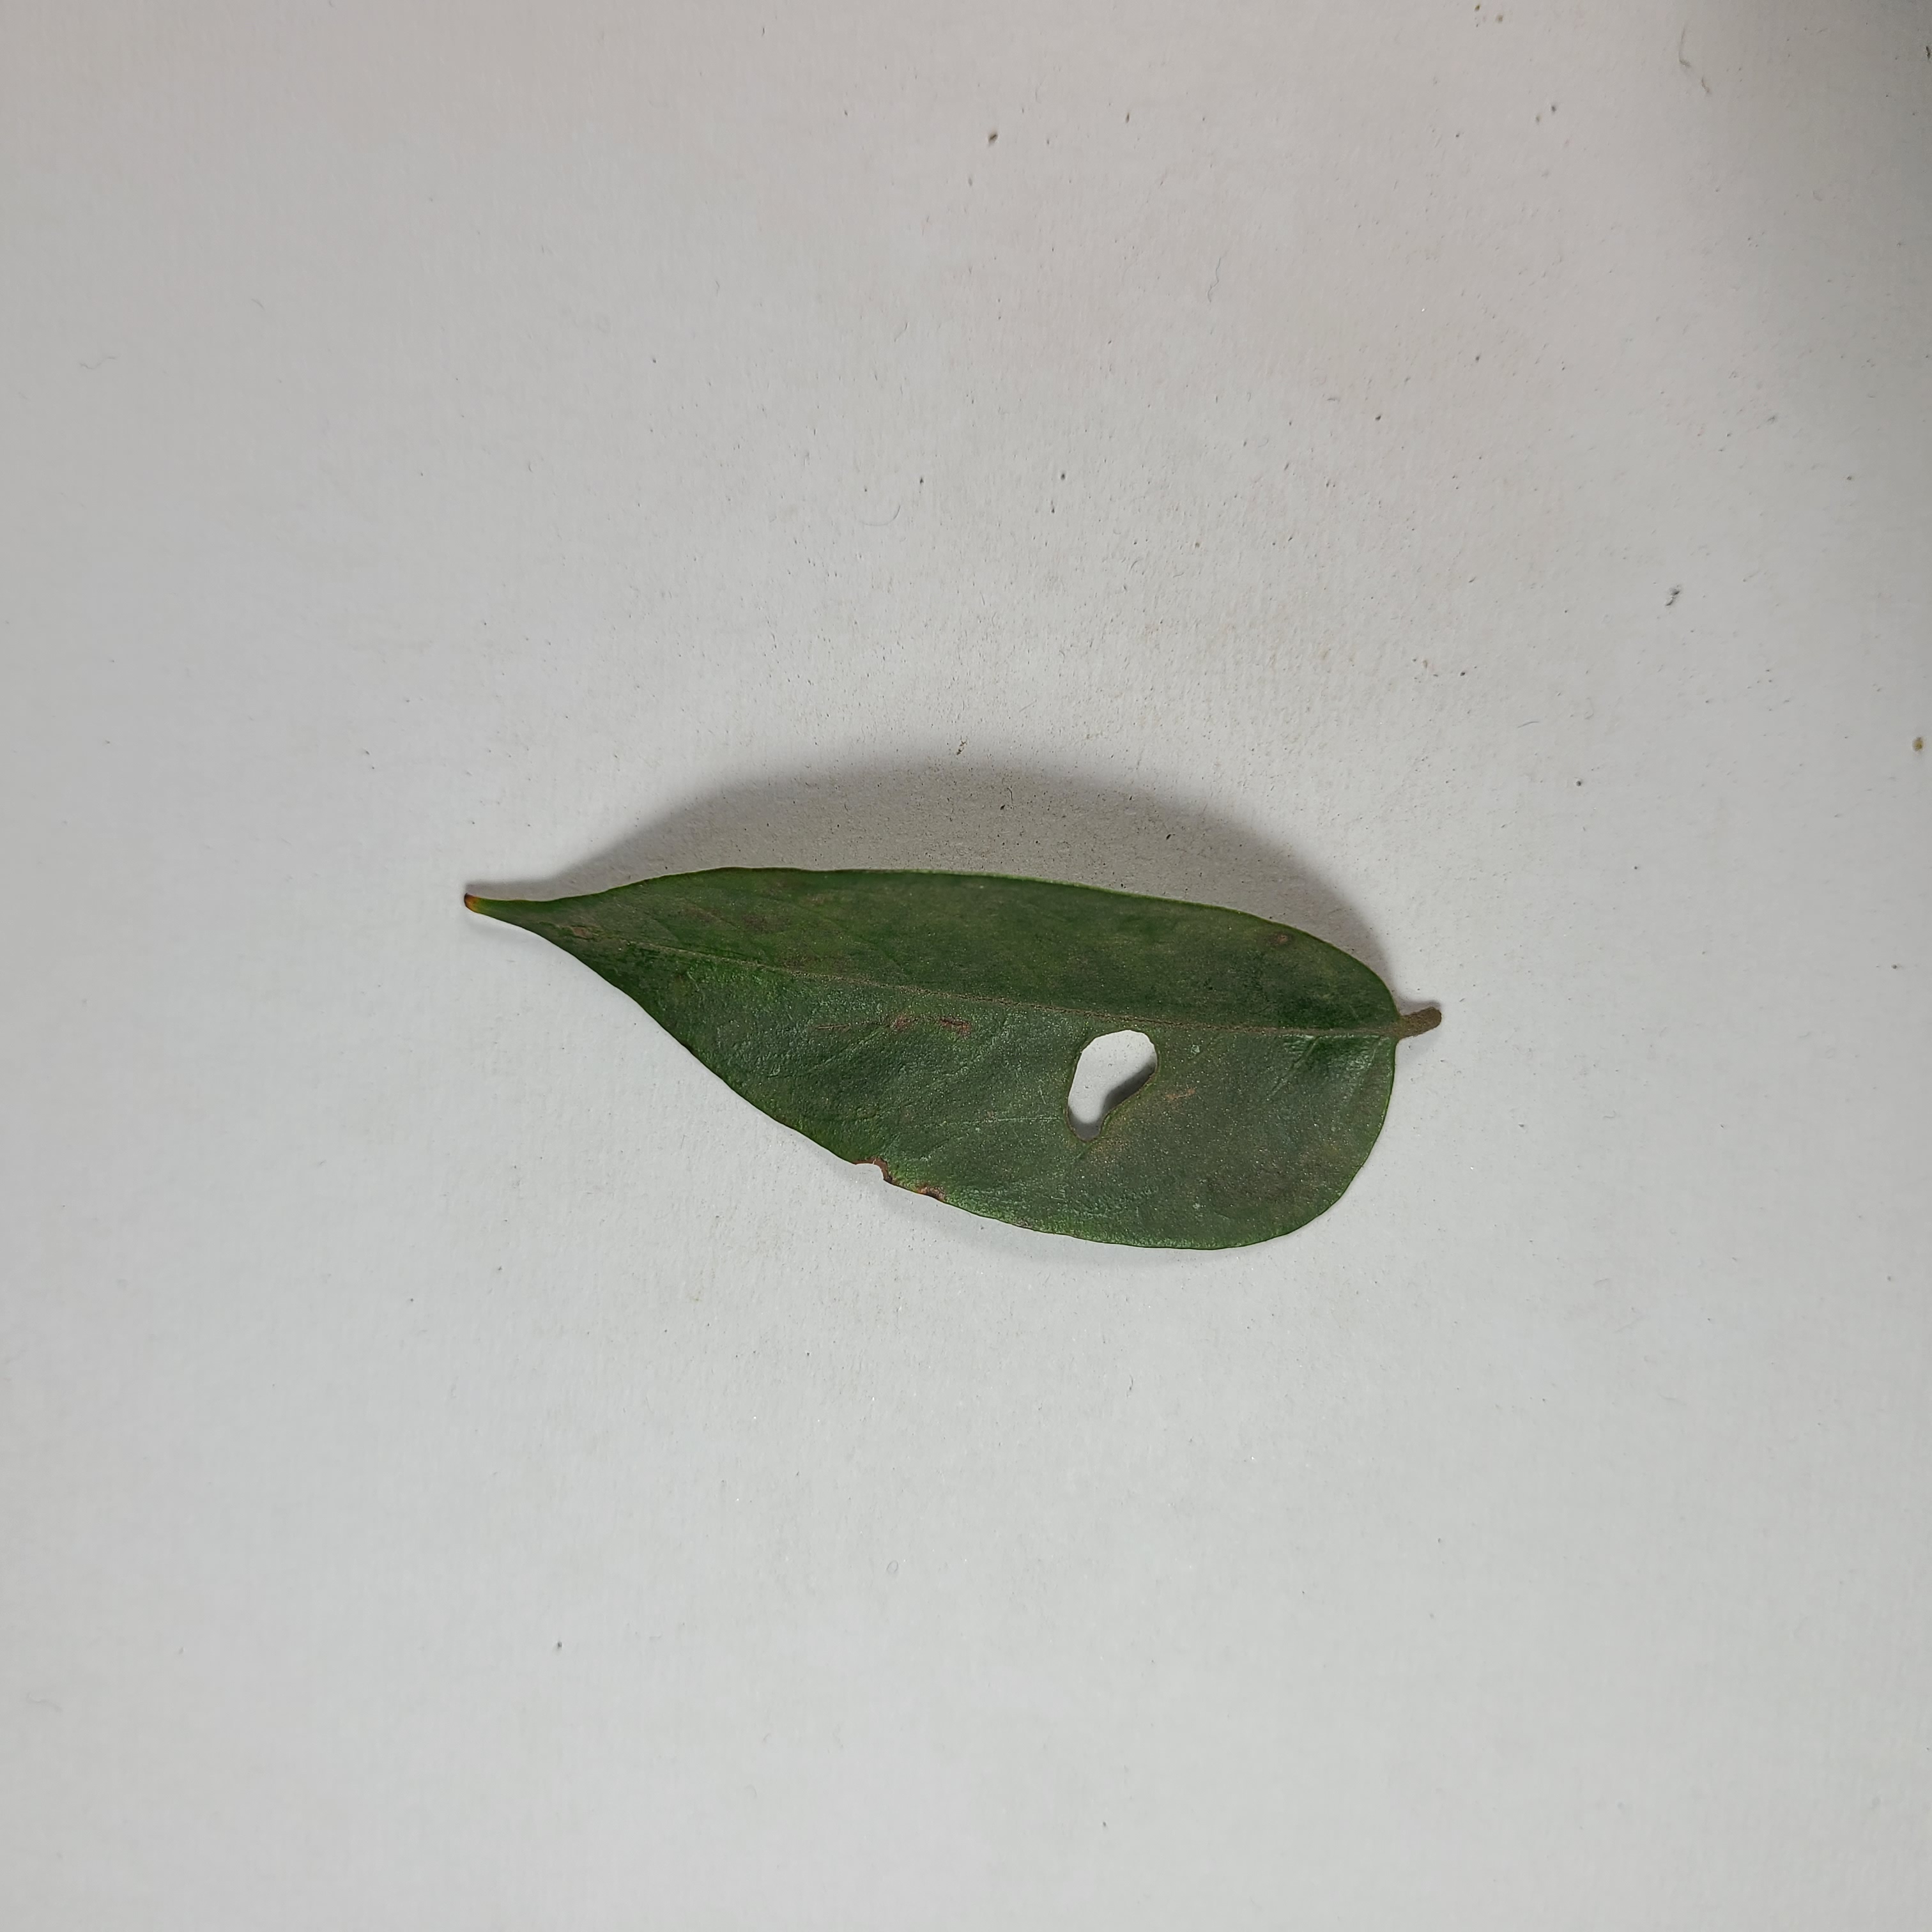
Label: Insect Hole leaves